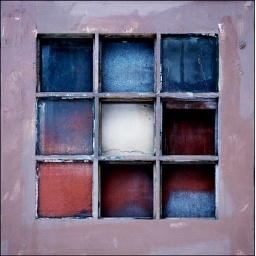
Back street garaage door in Montreal